Laajalahti

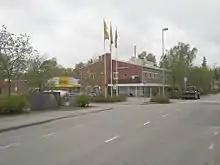
The Laajalahti business area in May 2014.

Most of the businesses and services in the area are located in the Laajalahti business area in northern Laajalahti. The Laajalahti library located near it served as the main library of Espoo for ten years from 1963 to 1973.